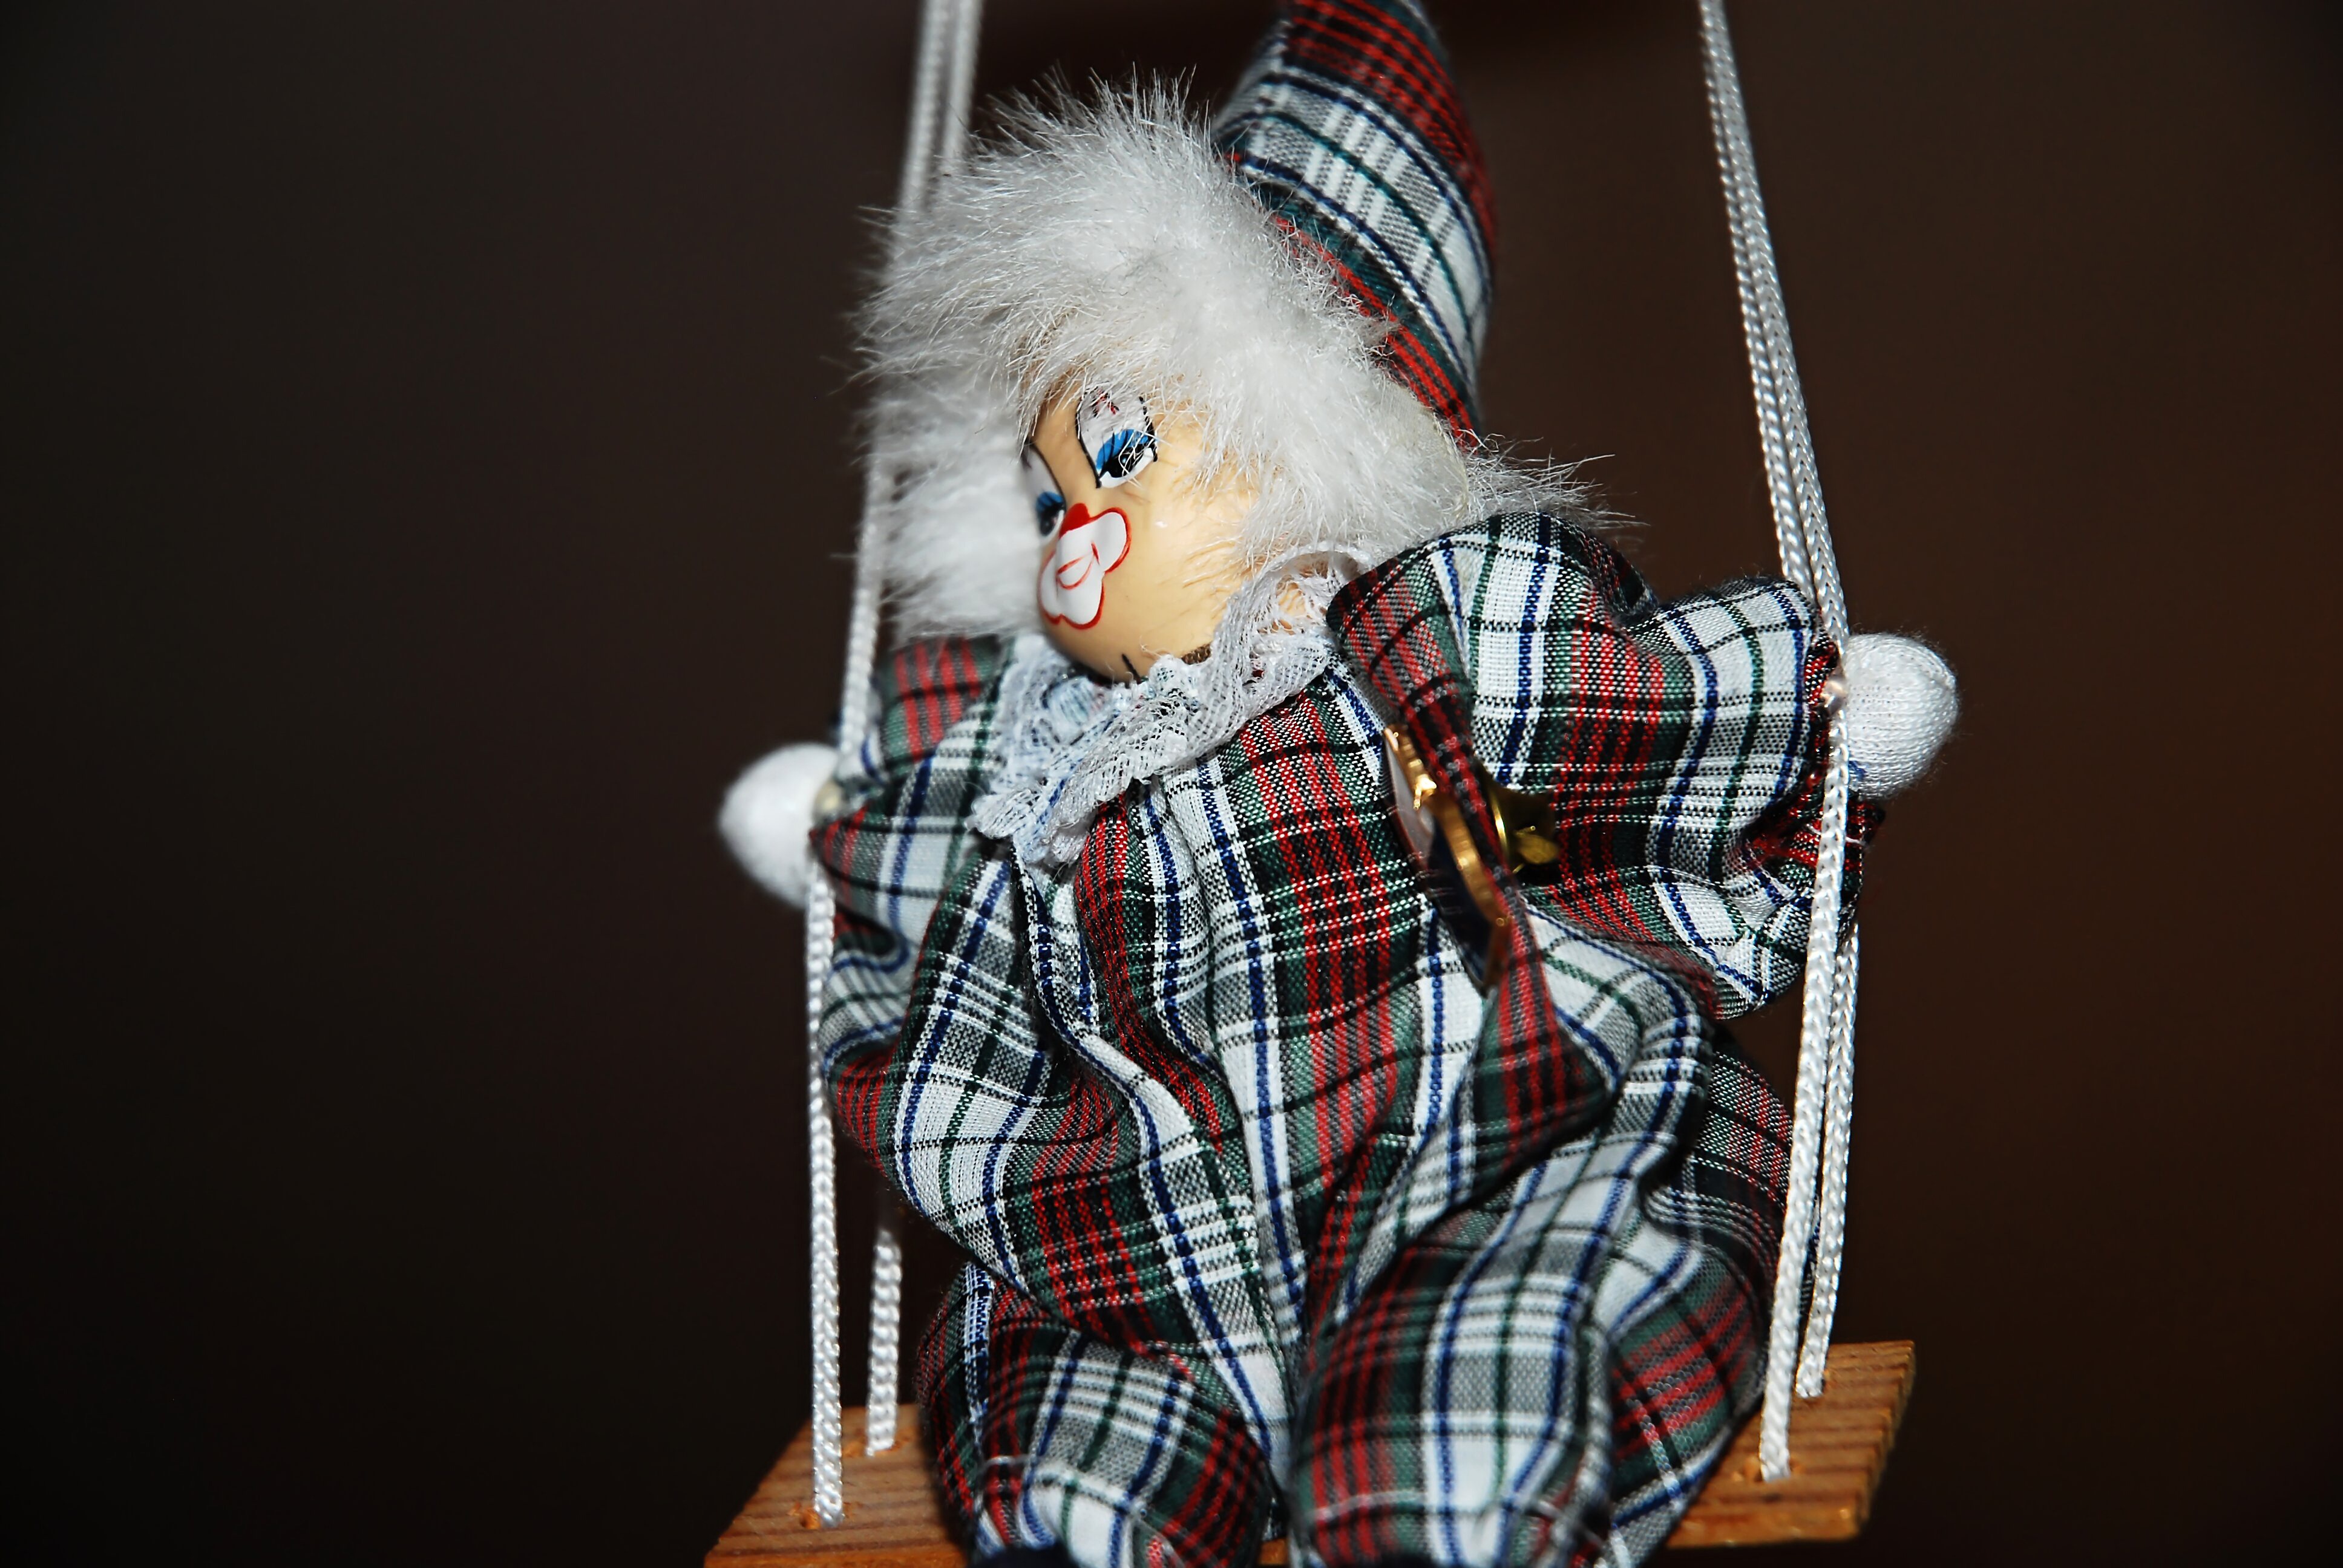
christmas, toy, swing, puppet, clown, toys